James Austin (photographer)

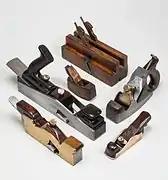
Planes by T. Norris & Son and Henley Optical Company

The book "Antique Woodworking Tools", in which James Austin published more than 1,500 illustrations, clearly demonstrates his skill in photographing small objects in the round. Mark Bridge pinpointed this in his review of the book in "Antiques Trade Gazette" when he wrote: "[James Austin] has managed to capture the elusive qualities of balance, texture and patina which make the finest tools a pleasure to handle, frequently lifting them into the realm of folk art".